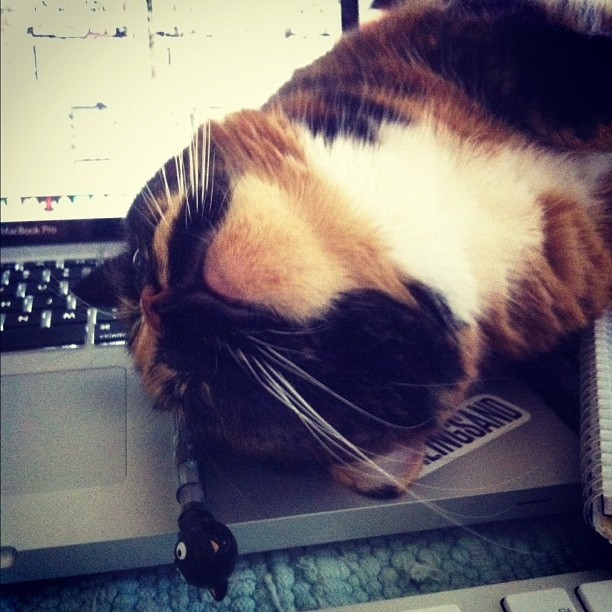
A cat rubbing its head on a laptop.
A really fuzzy cat rolling on a laptop keyboard
A patchwork cat lying atop a laptop computer.
Calico cat laying upside down on laptop computer.
A cat is laying on some electronic equipment.